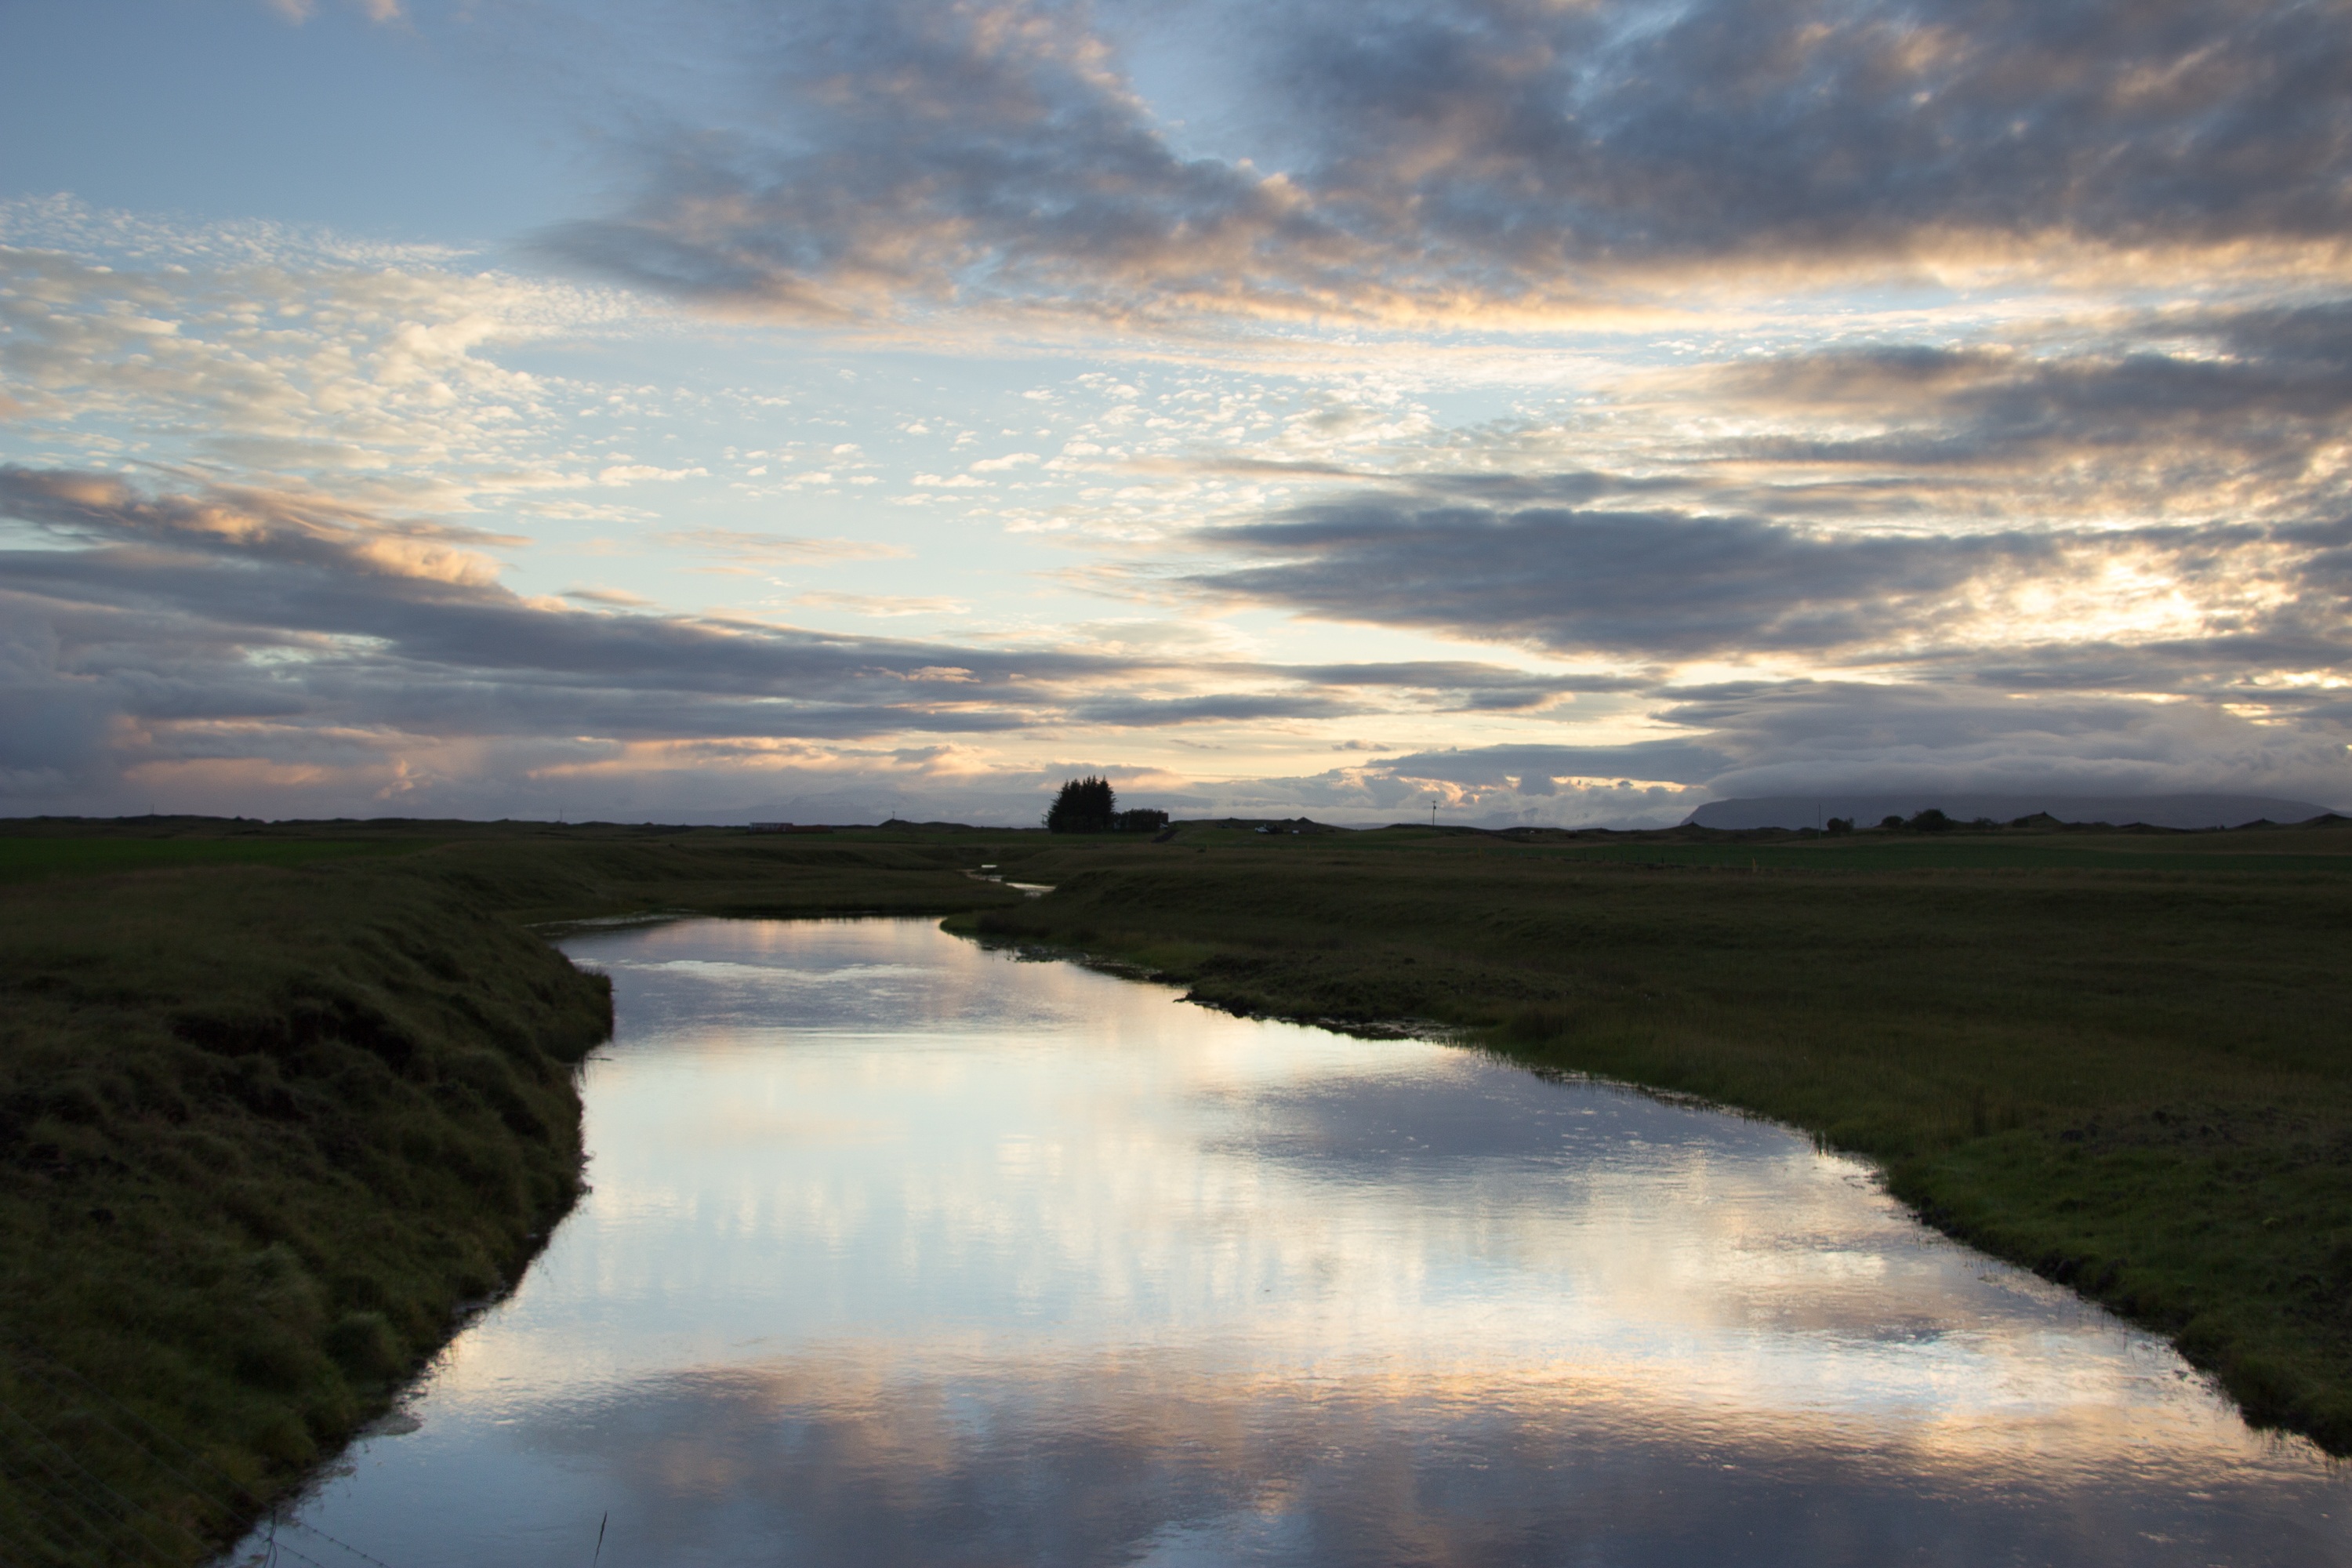
landscape, sea, coast, water, nature, horizon, marsh, cloud, sky, sunrise, sunset, sunlight, morning, shore, lake, dawn, river, dusk, evening, reflection, iceland, reservoir, waterway, body of water, in the evening, clouds, mirror, wetland, habitat, loch, natural environment, atmospheric phenomenon, dky